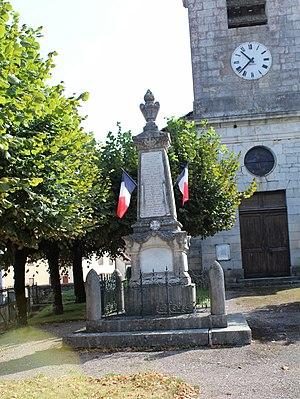
Le monument aux morts.
Juzennecourt est une commune française située dans le département de la Haute-Marne, en région Grand Est.